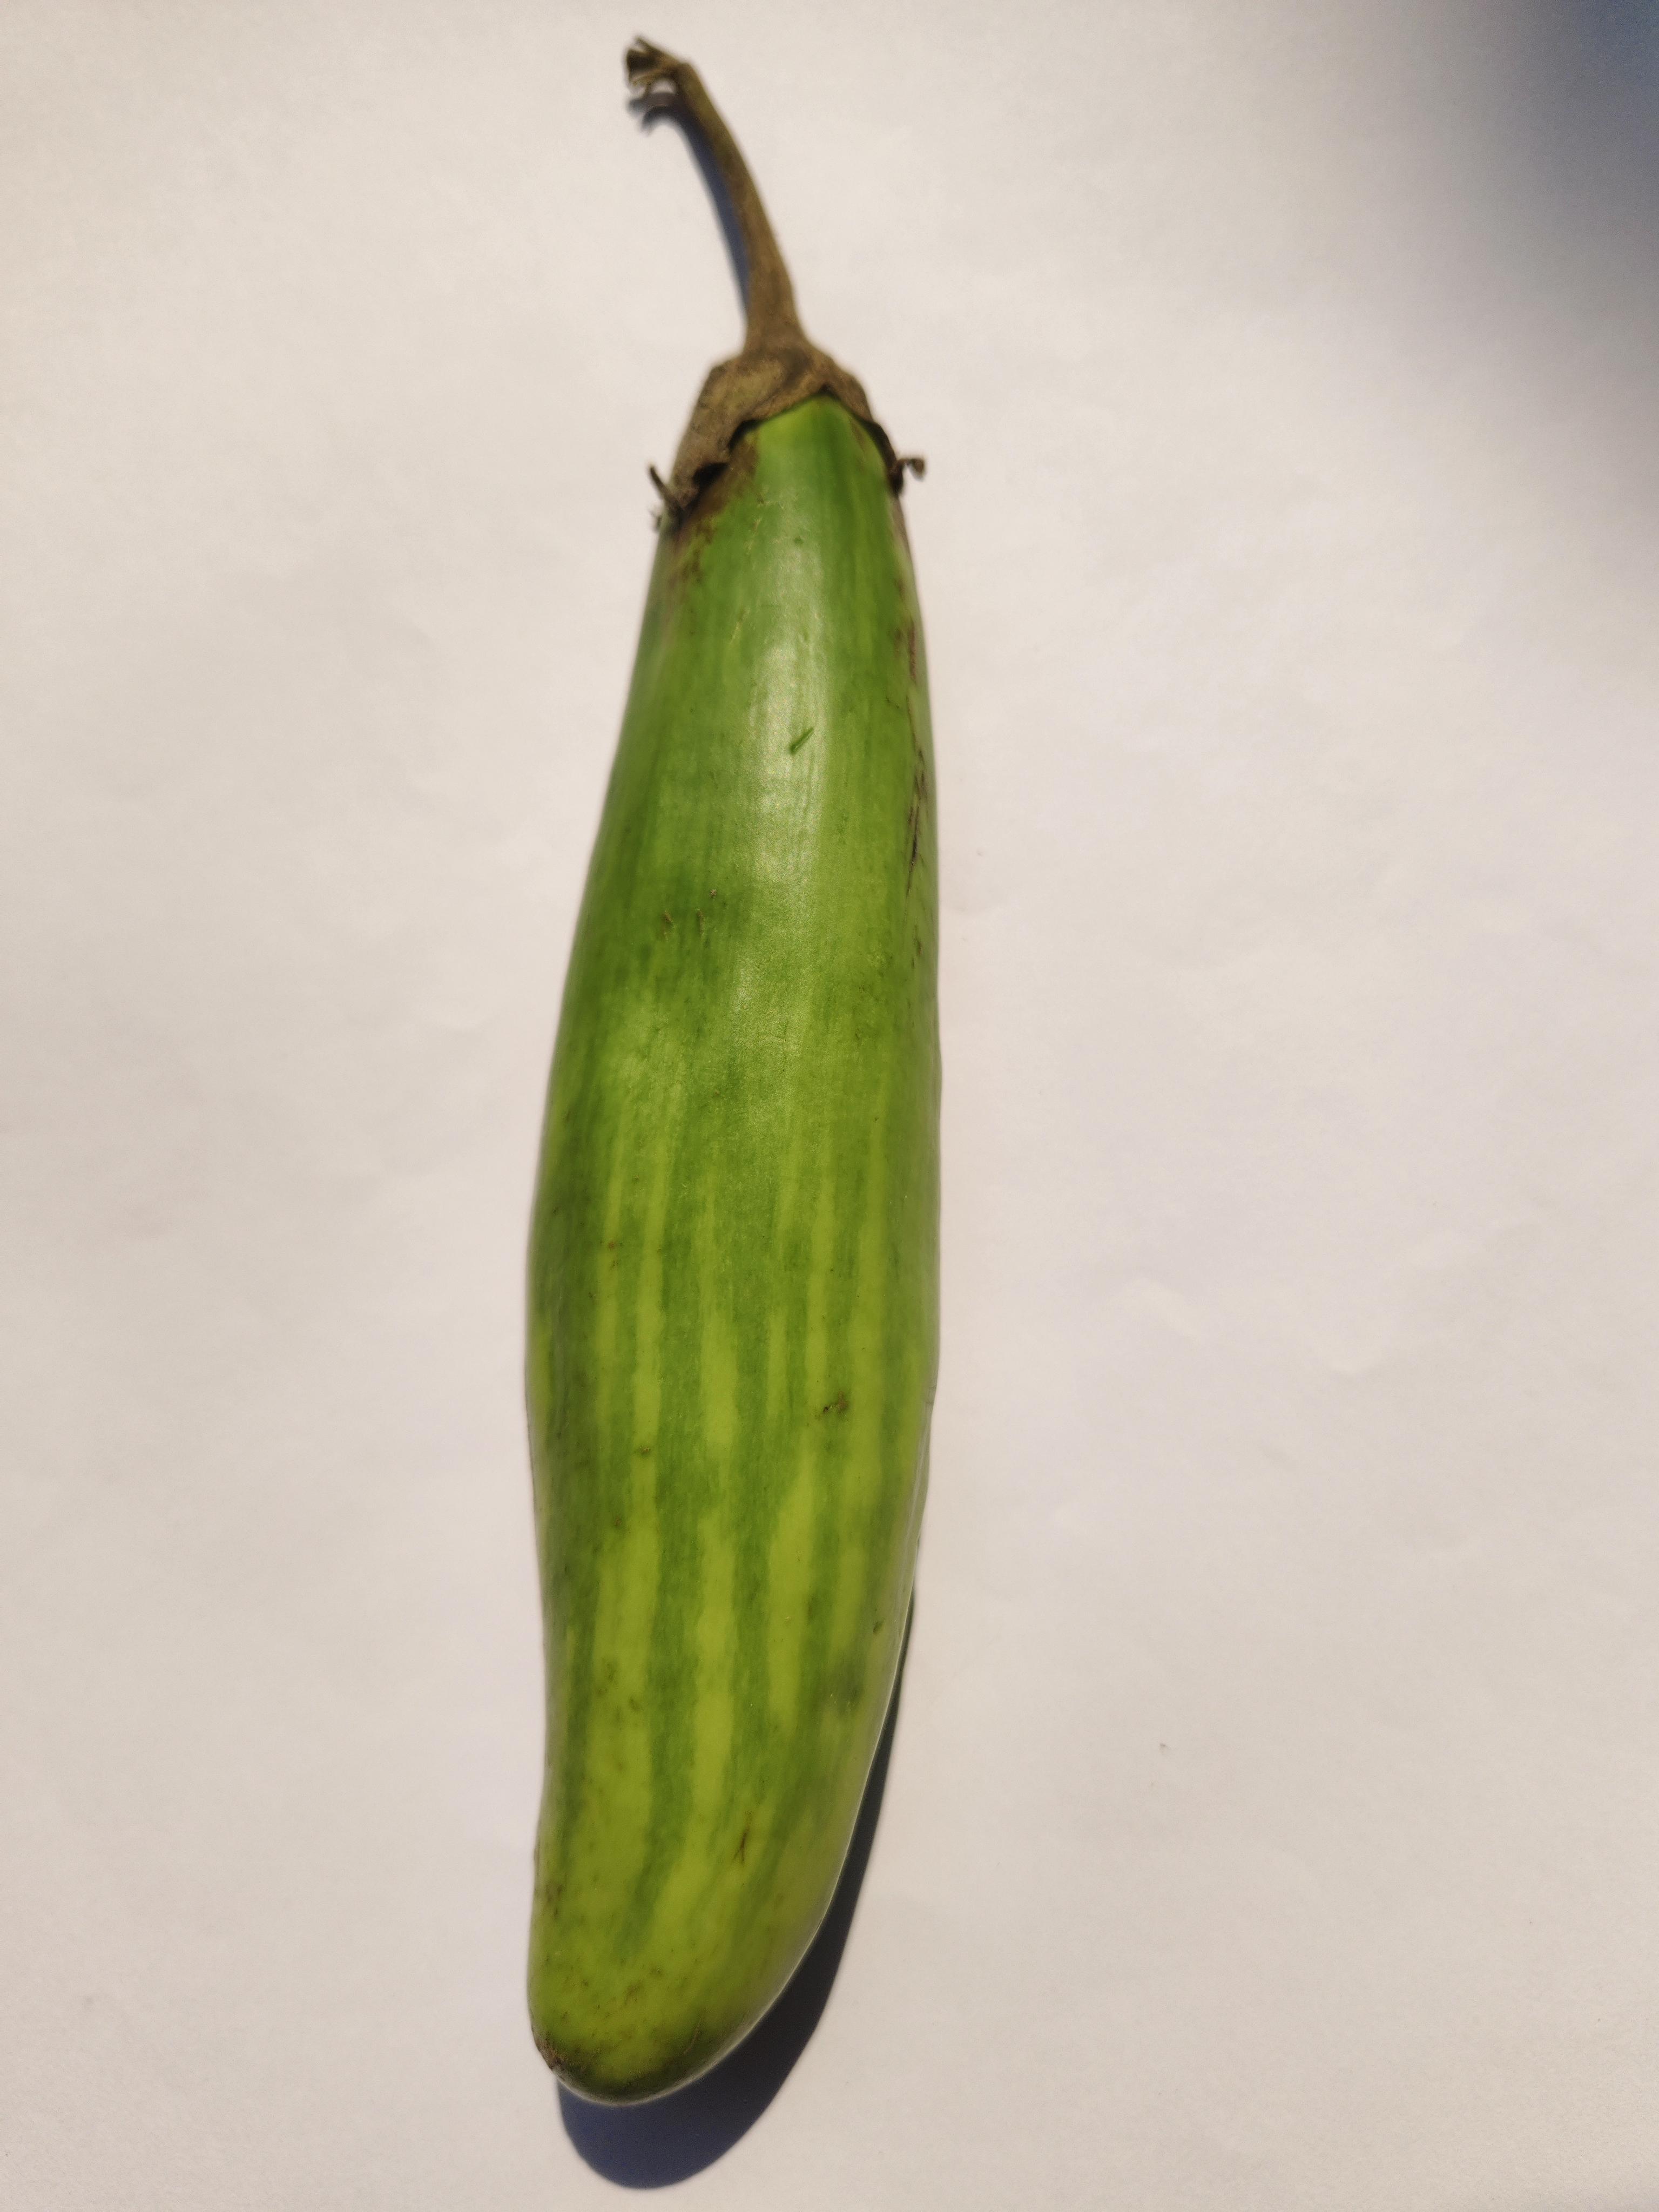
Label: Brinjal